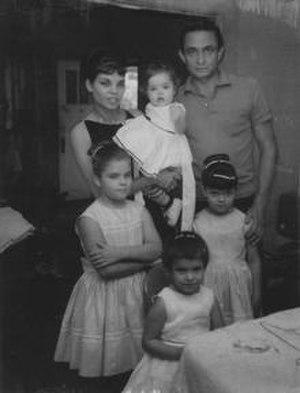
Johnny Cash est un chanteur, acteur, guitariste et auteur-compositeur de musique country américain. Il a également pratiqué les styles rock 'n' roll, rockabilly, blues, folk ou encore gospel.